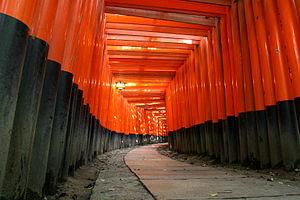
Version plus grande de la photo du torii du temple d'Inari à Kyoto
La culture japonaise plonge ses racines dans les cultures continentale chinoise et coréenne, avant de connaître une longue période d'isolement sous le shogunat Tokugawa, jusqu’à l'arrivée des « bateaux noirs » et l'ère Meiji. De ces emprunts variés résulte une culture très différenciée des autres cultures asiatiques et dont l'écho résonne encore dans le Japon contemporain.
Le Fushimi Inari-taisha est le sanctuaire principal de la déesse Inari et est situé dans le district de Fushimi-ku à Kyoto au Japon.
Star Wing, intitulé Star Fox au Japon et en Amérique du Nord, est un jeu vidéo développé par Nintendo EAD avec l’assistance d'Argonaut Games et édité par Nintendo. Il s’agit d’un shoot them up de type rail shooter, sorti sur Super Famicom le 21 février 1993 au Japon, puis le 1ᵉʳ mars aux États-Unis et le 3 juin en Europe. Il constitue le premier opus de la série de jeux vidéo Star Fox. Ce jeu est ressorti en 2017 sur SNES Mini puis dans le Nintendo Switch Online de la Nintendo Switch en septembre 2019.